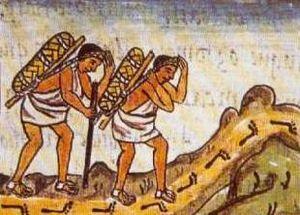
Les Aztèques, ou Mexicas, étaient un peuple amérindien du groupe nahua, c'est-à-dire de langue nahuatl.